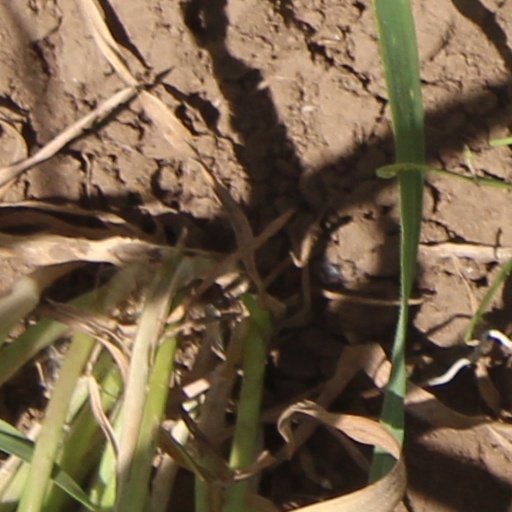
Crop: wheat